Texas Renaissance Festival

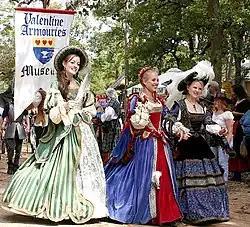
Women in costume at the Texas Renaissance Festival

The Texas Renaissance Festival (dubbed the Ren Fest) is an annual Renaissance fair located in Todd Mission, Texas, about 55 miles northwest of Houston.